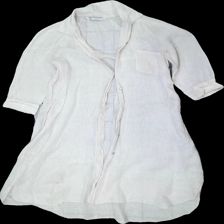
View: front
Type: Dress
Category: Ladies
Brand: Zara
Colors: Beige
Material: 100% Cotton
Cut: Regular, V-collar
Size: M
Season: All
Stains: Minor
Holes: Major
Damage: Hole
Damage location: top left
Damage 2: Hole
Damage 2 location: top right
Price range: <50
Recommended usage: Recycle